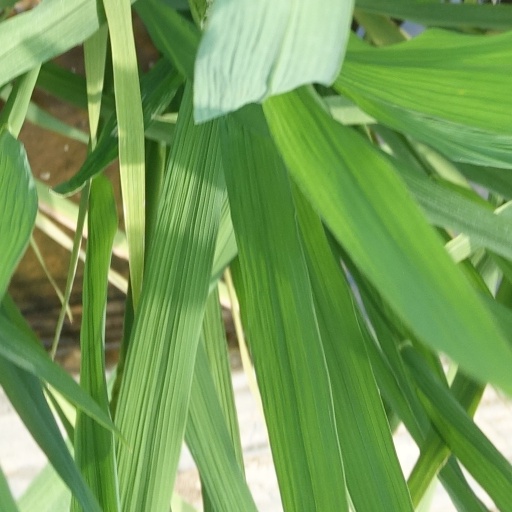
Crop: rice